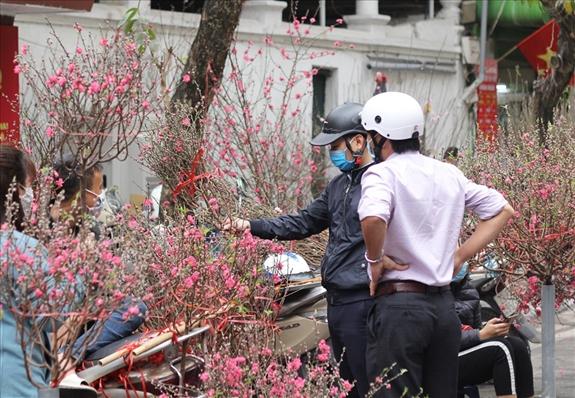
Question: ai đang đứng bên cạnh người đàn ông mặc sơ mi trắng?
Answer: người mặc áo khoác đen đang đứng bên cạnh người đàn ông mặc sơ mi trắng